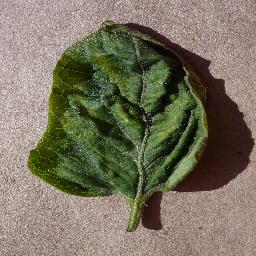
Label: Tomato___Tomato_Yellow_Leaf_Curl_Virus